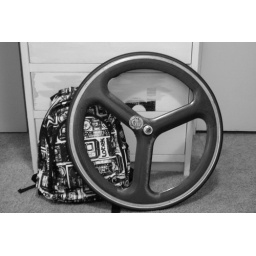
Soon you will be on my bike and I will get loose on you around town. The new bag rules